Baolis of Mehrauli

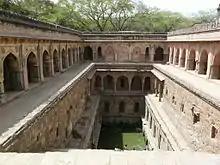
Rajon ki Baoli

The Anangtal Baoli (28°31'31.7"N 77°10'53.8"E), the oldest baoli in Delhi, is a single stage step well, built by the Tomara dynasty ruler Anangpal II (r.c.1051 – c.1081). Anangpal II was instrumental in populating Indraprastha and giving it its present name, Delhi. The region was in ruins when he ascended the throne in the 11th century, it was he who built Lal Kot fort and Anangtal Baoli. The Tomar rule over the region is attested by multiple inscriptions and coins, and their ancestry can be traced to the Pandavas (of the Mahabharata)" said BR Mani, former joint director-general of the Archaeological Survey of India (ASI).